Victorias Milling

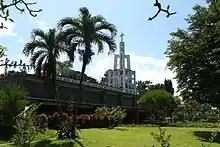
St. Joseph the Worker Chapel.

The company, due to its ownership of lands and its various enterprises, had influence in the locality particularly in Victorias. Its businesses contributed to the promotion of the municipality to a city, which according to scholar Cesar Saldaña, was "the city that sugar built." The name of its annual Kalamayan Festival that started in 2014, which the city celebrates every December, comes from the Cebuano word "kalamay" "(sugar)" owing to the importance of this commodity to the economy and to the province of Negros Occidental.